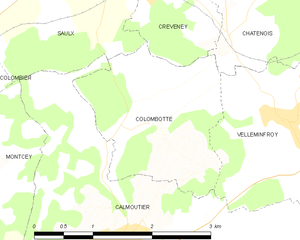
Carte des communes françaises